Karen (1964 TV series)

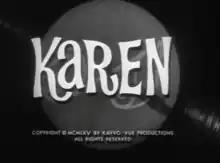

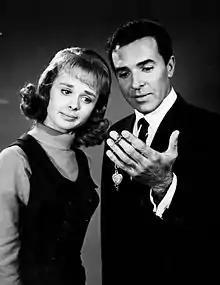
Karen (Debbie Watson) thinks one of her teachers (Miguel Landa) is the mystery person who sent her an expensive bracelet, in the 1965 episode "Who's Seymour?"

Karen is an American sitcom that stars Debbie Watson in the title role of 16-year-old Karen Scott, and Gina Gillespie as her tomboyish little sister Mimi. It aired from 1964 to 1965.